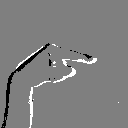
ASL letter: g